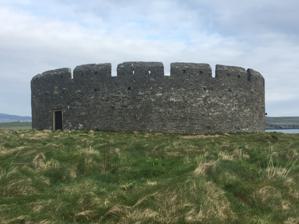
Building: Derby Fort
Country: Unknown
Year built: 1645
Derby Fort Derby Fort, St Michael's Isle, Isle of Man Location within the United Kingdom General information Town or city St Michael's Isle Country Isle of Man Coordinates 54°04′30″N 04°36′18″W / 54.07500°N 4.60500°W / 54.07500; -4.60500 Construction started 1644 Completed 1645 Derby Fort is a former military fort situated on St Michael's Isle , Isle of Man . The fort was constructed by James Stanley, the 7th Earl of Derby and Lord of Mann in 1645, during the English Civil War , to protect the then busy port of Derbyhaven . Derby Fort replaced an earlier defensive fort, which was built on the site circa 1540 by Edward Stanley, 3rd Earl of Derby , on the orders of King Henry VIII so as to protect the Isle of Man from a possible invasion by the Scots or the French. Background For about three centuries the "great guns," smooth-bore cannon of brass or cast iron constituted an integral part of the defences in the Isle of Man. Their development in the late 15th and early 16th centuries made it possible to deny to intruders the harbours and safe anchorages of the Island until the British naval supremacy of the 19th century, secured in the Napoleonic Wars , made this no longer necessary. Thus from 1539 until 1822 on every occasion of war or threat of war, new batteries were constructed or old ones renewed. Each harbour around the Island presented its own defensive problem, and in the solutions devised for them it is possible to see the defenders' appreciation of changing circumstances and the limitations of their weapons. Realising its strategic importance therefore, a battery was constructed on St Michael's Isle to protect the harbour of Derbyhaven . Construction The initial structure, as built by the 3rd Earl, consisted of a round tower with an earthwork battery to the southwest. The decision to build a fort for " the defence and safety of the harbour of Ronaldsway " was taken on 22 June 1644, with work completed in 1645. Upon completion the Earl of Derby had a likeness of his own coronet engraved above the entrance. Until the latter construction this small piece of land was enclosed by means of a shallow ditch. The earth from this ditch was not piled immediately within, to form a continuous bank, but was concentrated into a strong parapet towards the sea. This parapet ran along the edge of two flanks, but did not extend the full length of the ditch. The battery was a round tower with stone walls approximately 8 ft (2.4 m) thick and consisted of eight gun ports. Forts around Castletown and surrounding areas, (1760) Military use In June 1645 a royalist ship, which was lying in Derbyhaven Bay and which belonged to Captain John Bartlett of Dublin , a supplier of ordnance to royalist forces, was attacked and seized by Captain Robert Page of the bark Plyodes . The Plyodes came under fire from the guns of the fort and was subsequently taken by a party of soldiers. In 1651 the guns of Derby Fort consisted of one demi-culverin , one saker , two demi-saker and one sling-piece. By 1694 the fort had three heavy guns, while the earthwork had one brass minion and one brass saker. Whilst the addition of improved firepower at the fort in 1645 can be seen in a positive light, it did not however in itself solve the defensive problem of Derbyhaven. From Derby Fort to the nearest point across the bay the distance is approximately 800 yards, so that a ship in the north western side of the bay would therefore have been out of effective range. In addition to this the fort's guns could not be brought to bear on  a ship to the east. To rectify these defects a new fort at Ronaldsway was constructed in 1695, and this in turn was supplemented by a further fort at Mount Strange ( Hango Hill ) which was constructed in 1713. Another earthwork was constructed on St Michael's Isle at the eastern entrance to the channel which separates it from Langness - although no record exists of the construction of this work nor the guns mounted within it. However the construction of a battery there, together with the battery at Claberry, would easily have been able to offer full protection to the southeast approach. By the time of the War of the Grand Alliance and the subsequent War of the Spanish Succession , the defences of Derbyhaven were considered inadequate and several batteries were added. Demise Following the ending of the Napoleonic Wars the forts around the Isle of Man fell into decline and subsequently their strategic importance to the defence of the Island became irrelevant. No exact date is known for the cessation of the military use of Derby Fort, but it generally regarded to have fallen into disuse by the early 1820s Today Today the fort remains on St Michael's Isle (or Fort Island, as it is also referred to). The parapet on the northwest side, facing across Derbyhaven Bay and the shallow ditch on the other three sides can still be traced. See also St Michael's Isle References